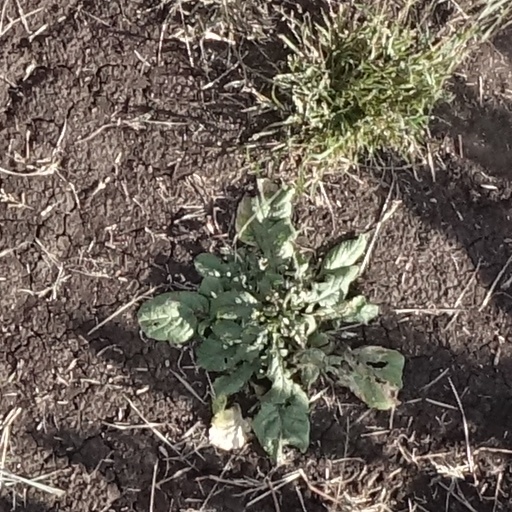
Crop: sorghum